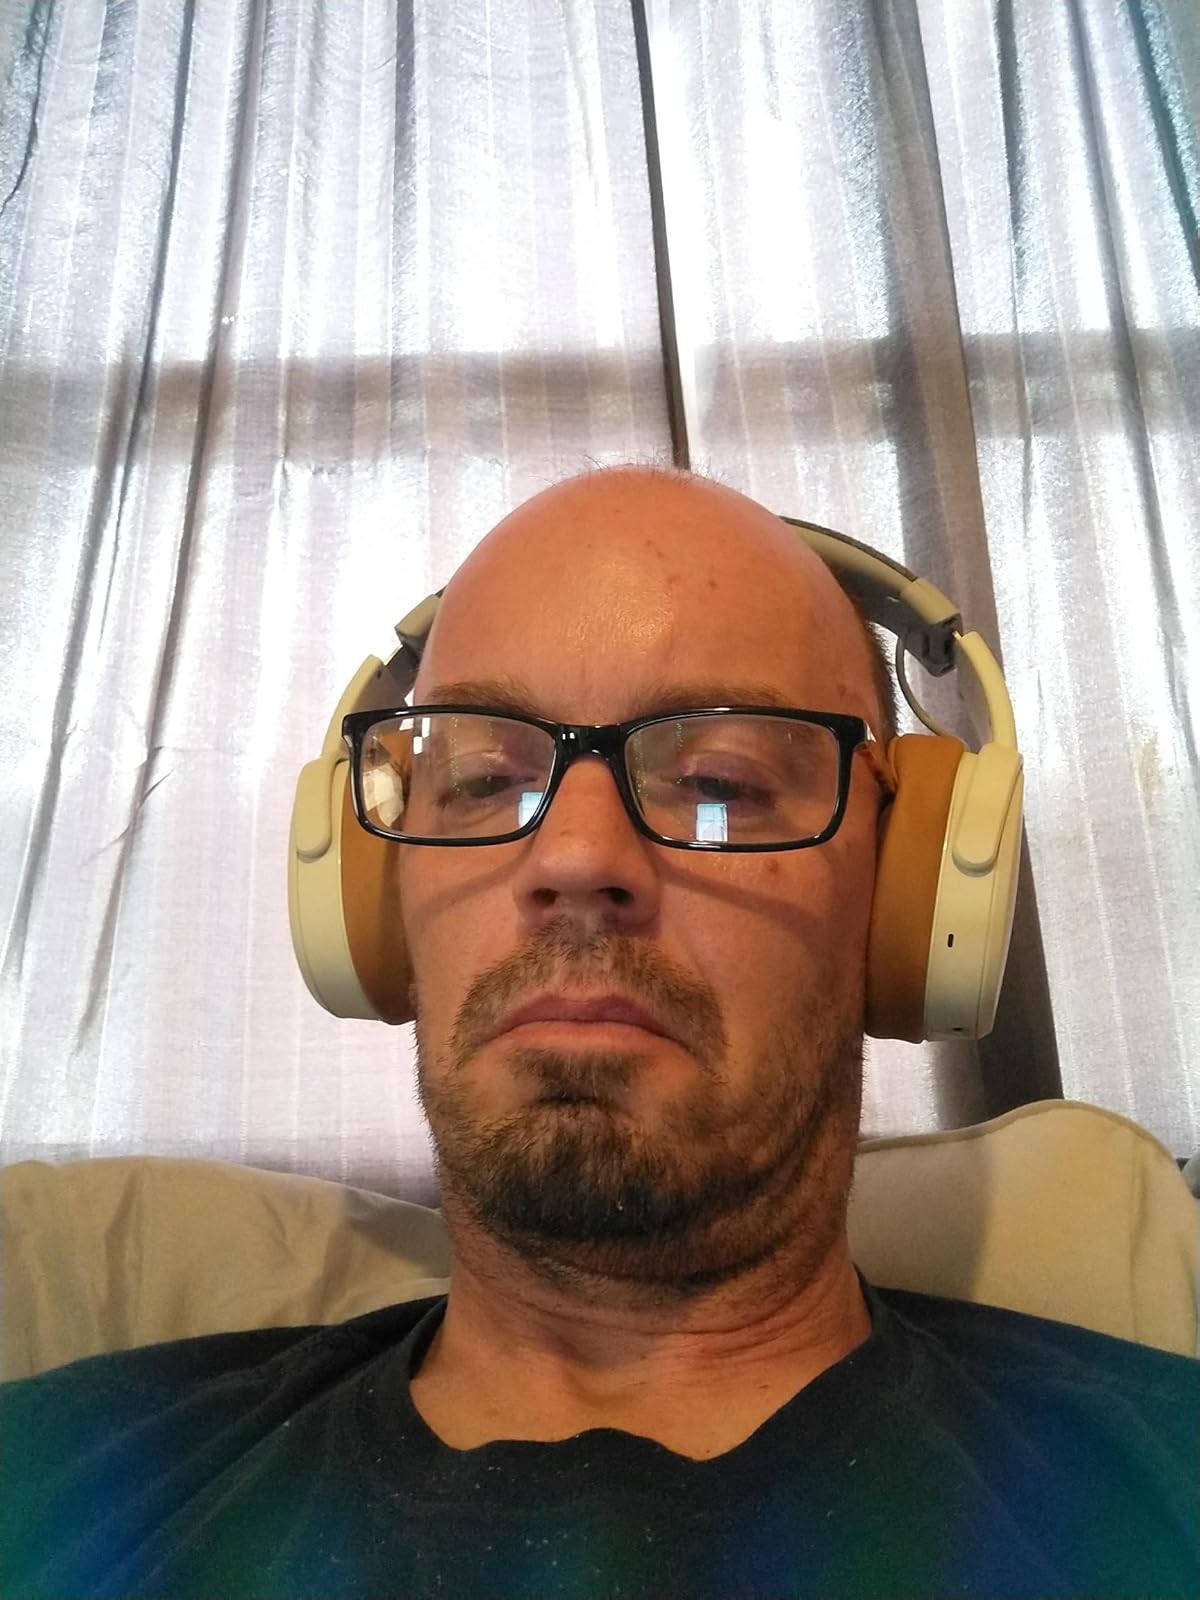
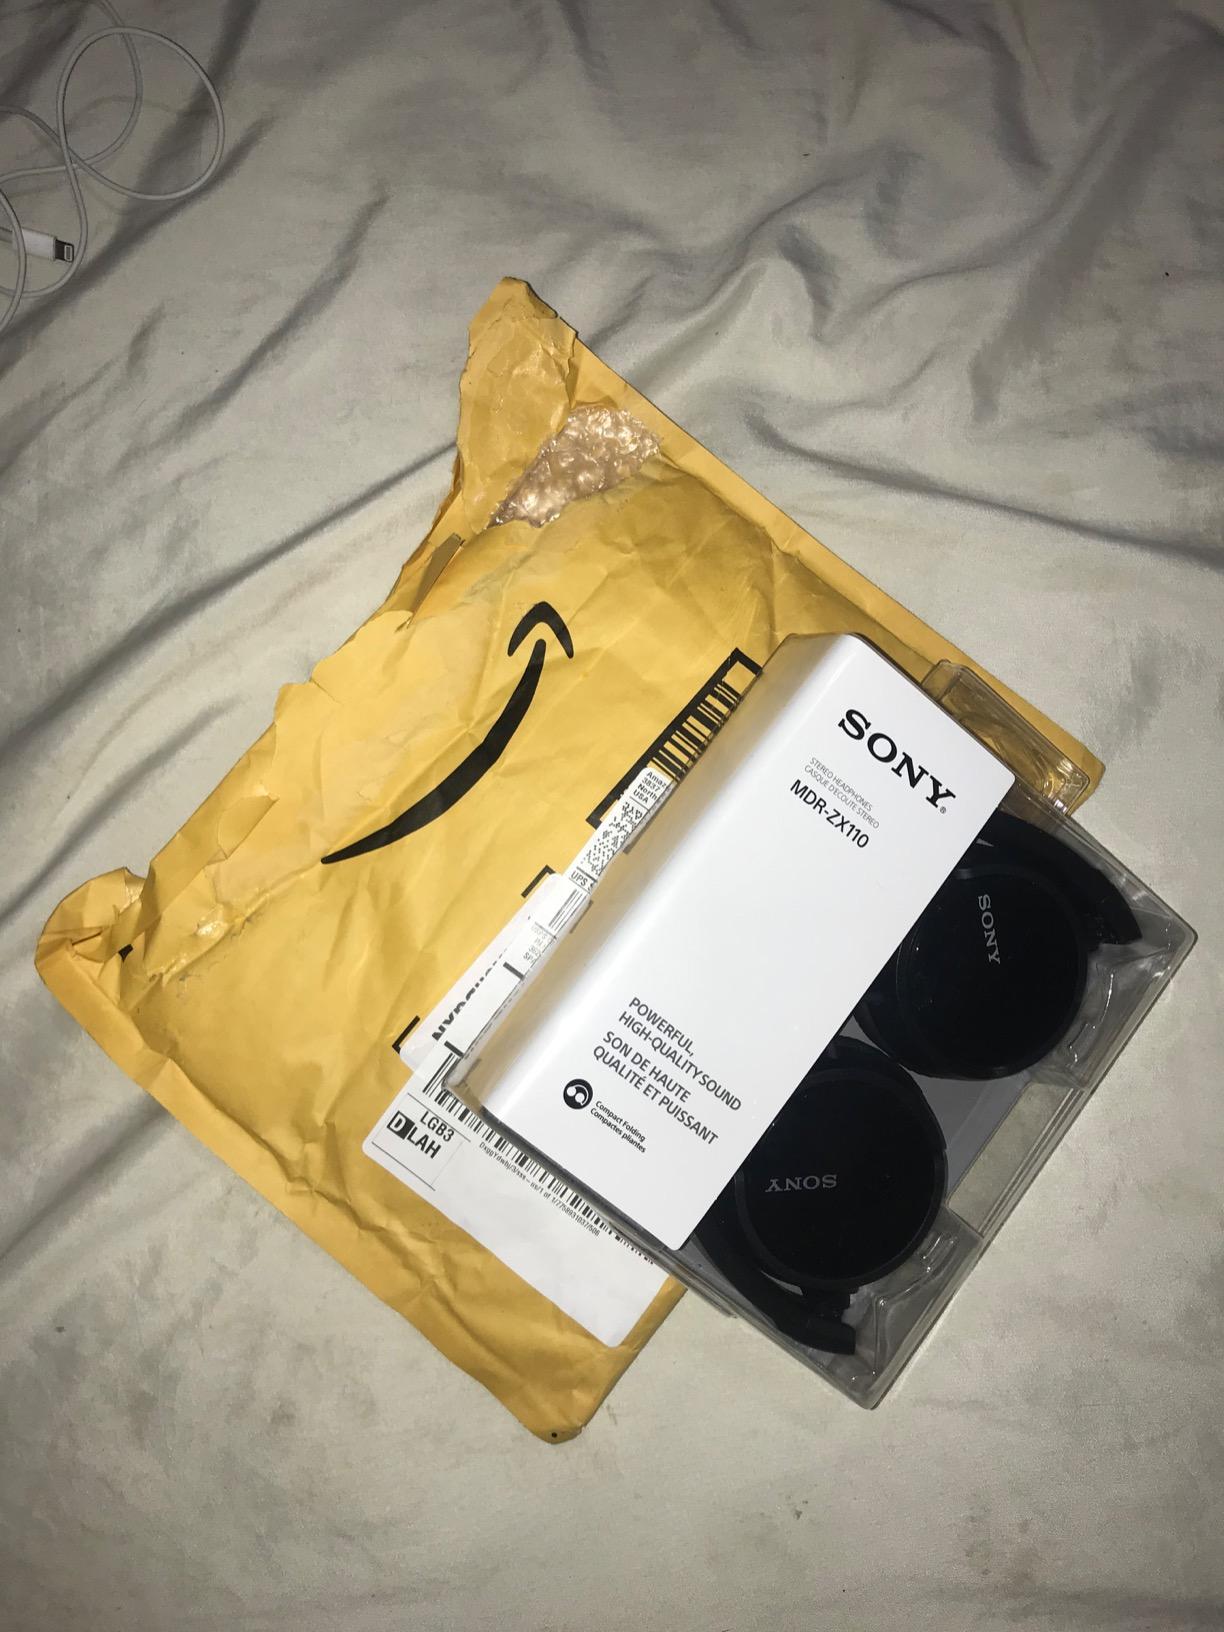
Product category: headphones
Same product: no